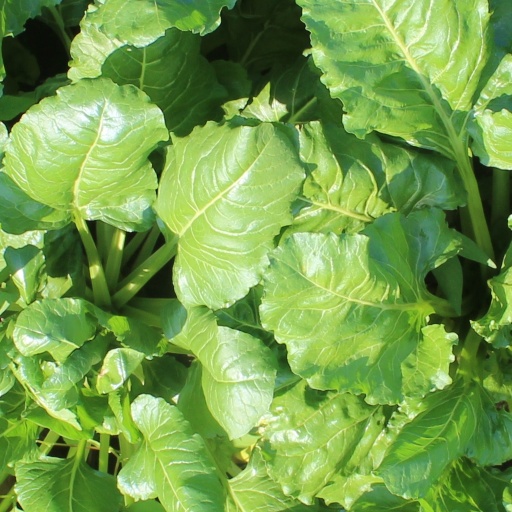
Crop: sugar beet